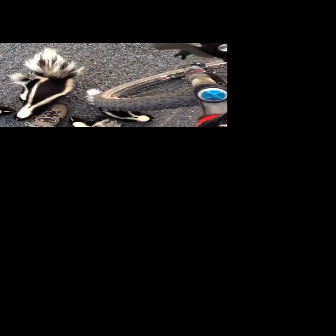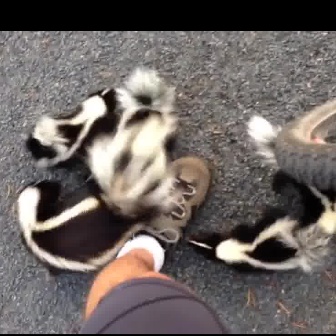
  Please identify the target specified by the bounding box [11,46,86,121] in the first image and locate it in the second image. Return the coordinates in [x_min,y_min,x_max,y_max] format.
Answer: [14,111,179,276]